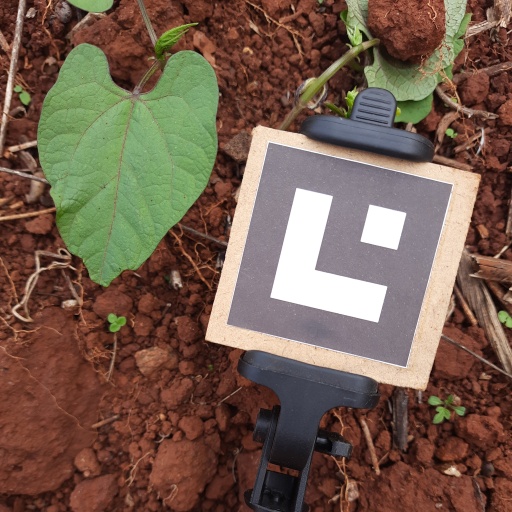
Observations: wavy surface, eating holes in the edge, under shade